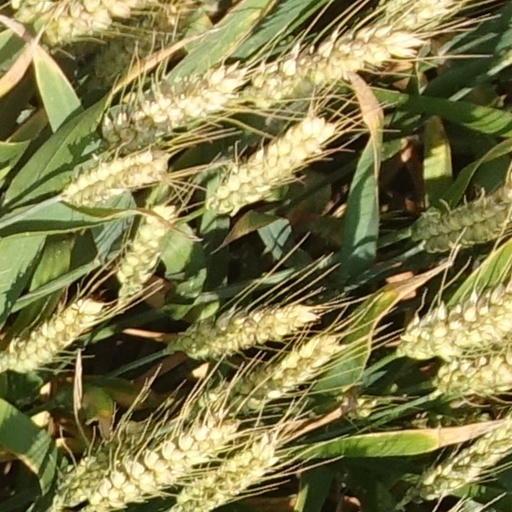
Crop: wheat